Love My Way

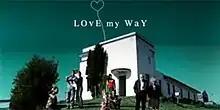
"Love My Way" intertitle

Love My Way is an Australian television drama series created by John Edwards and Claudia Karvan, which premiered on Fox8 on 22 November 2004, before moving to W. for its second season, and Showtime for its third and final season, concluding on 19 March 2007. The series stars Claudia Karvan, Asher Keddie, Brendan Cowell, Daniel Wyllie, Lynette Curran, Alex Cook, Max Cullen and Gillian Jones. It was produced by Southern Star Group for Foxtel, with Kim Vecera and Mike Sneesby serving as executive producers for the series.